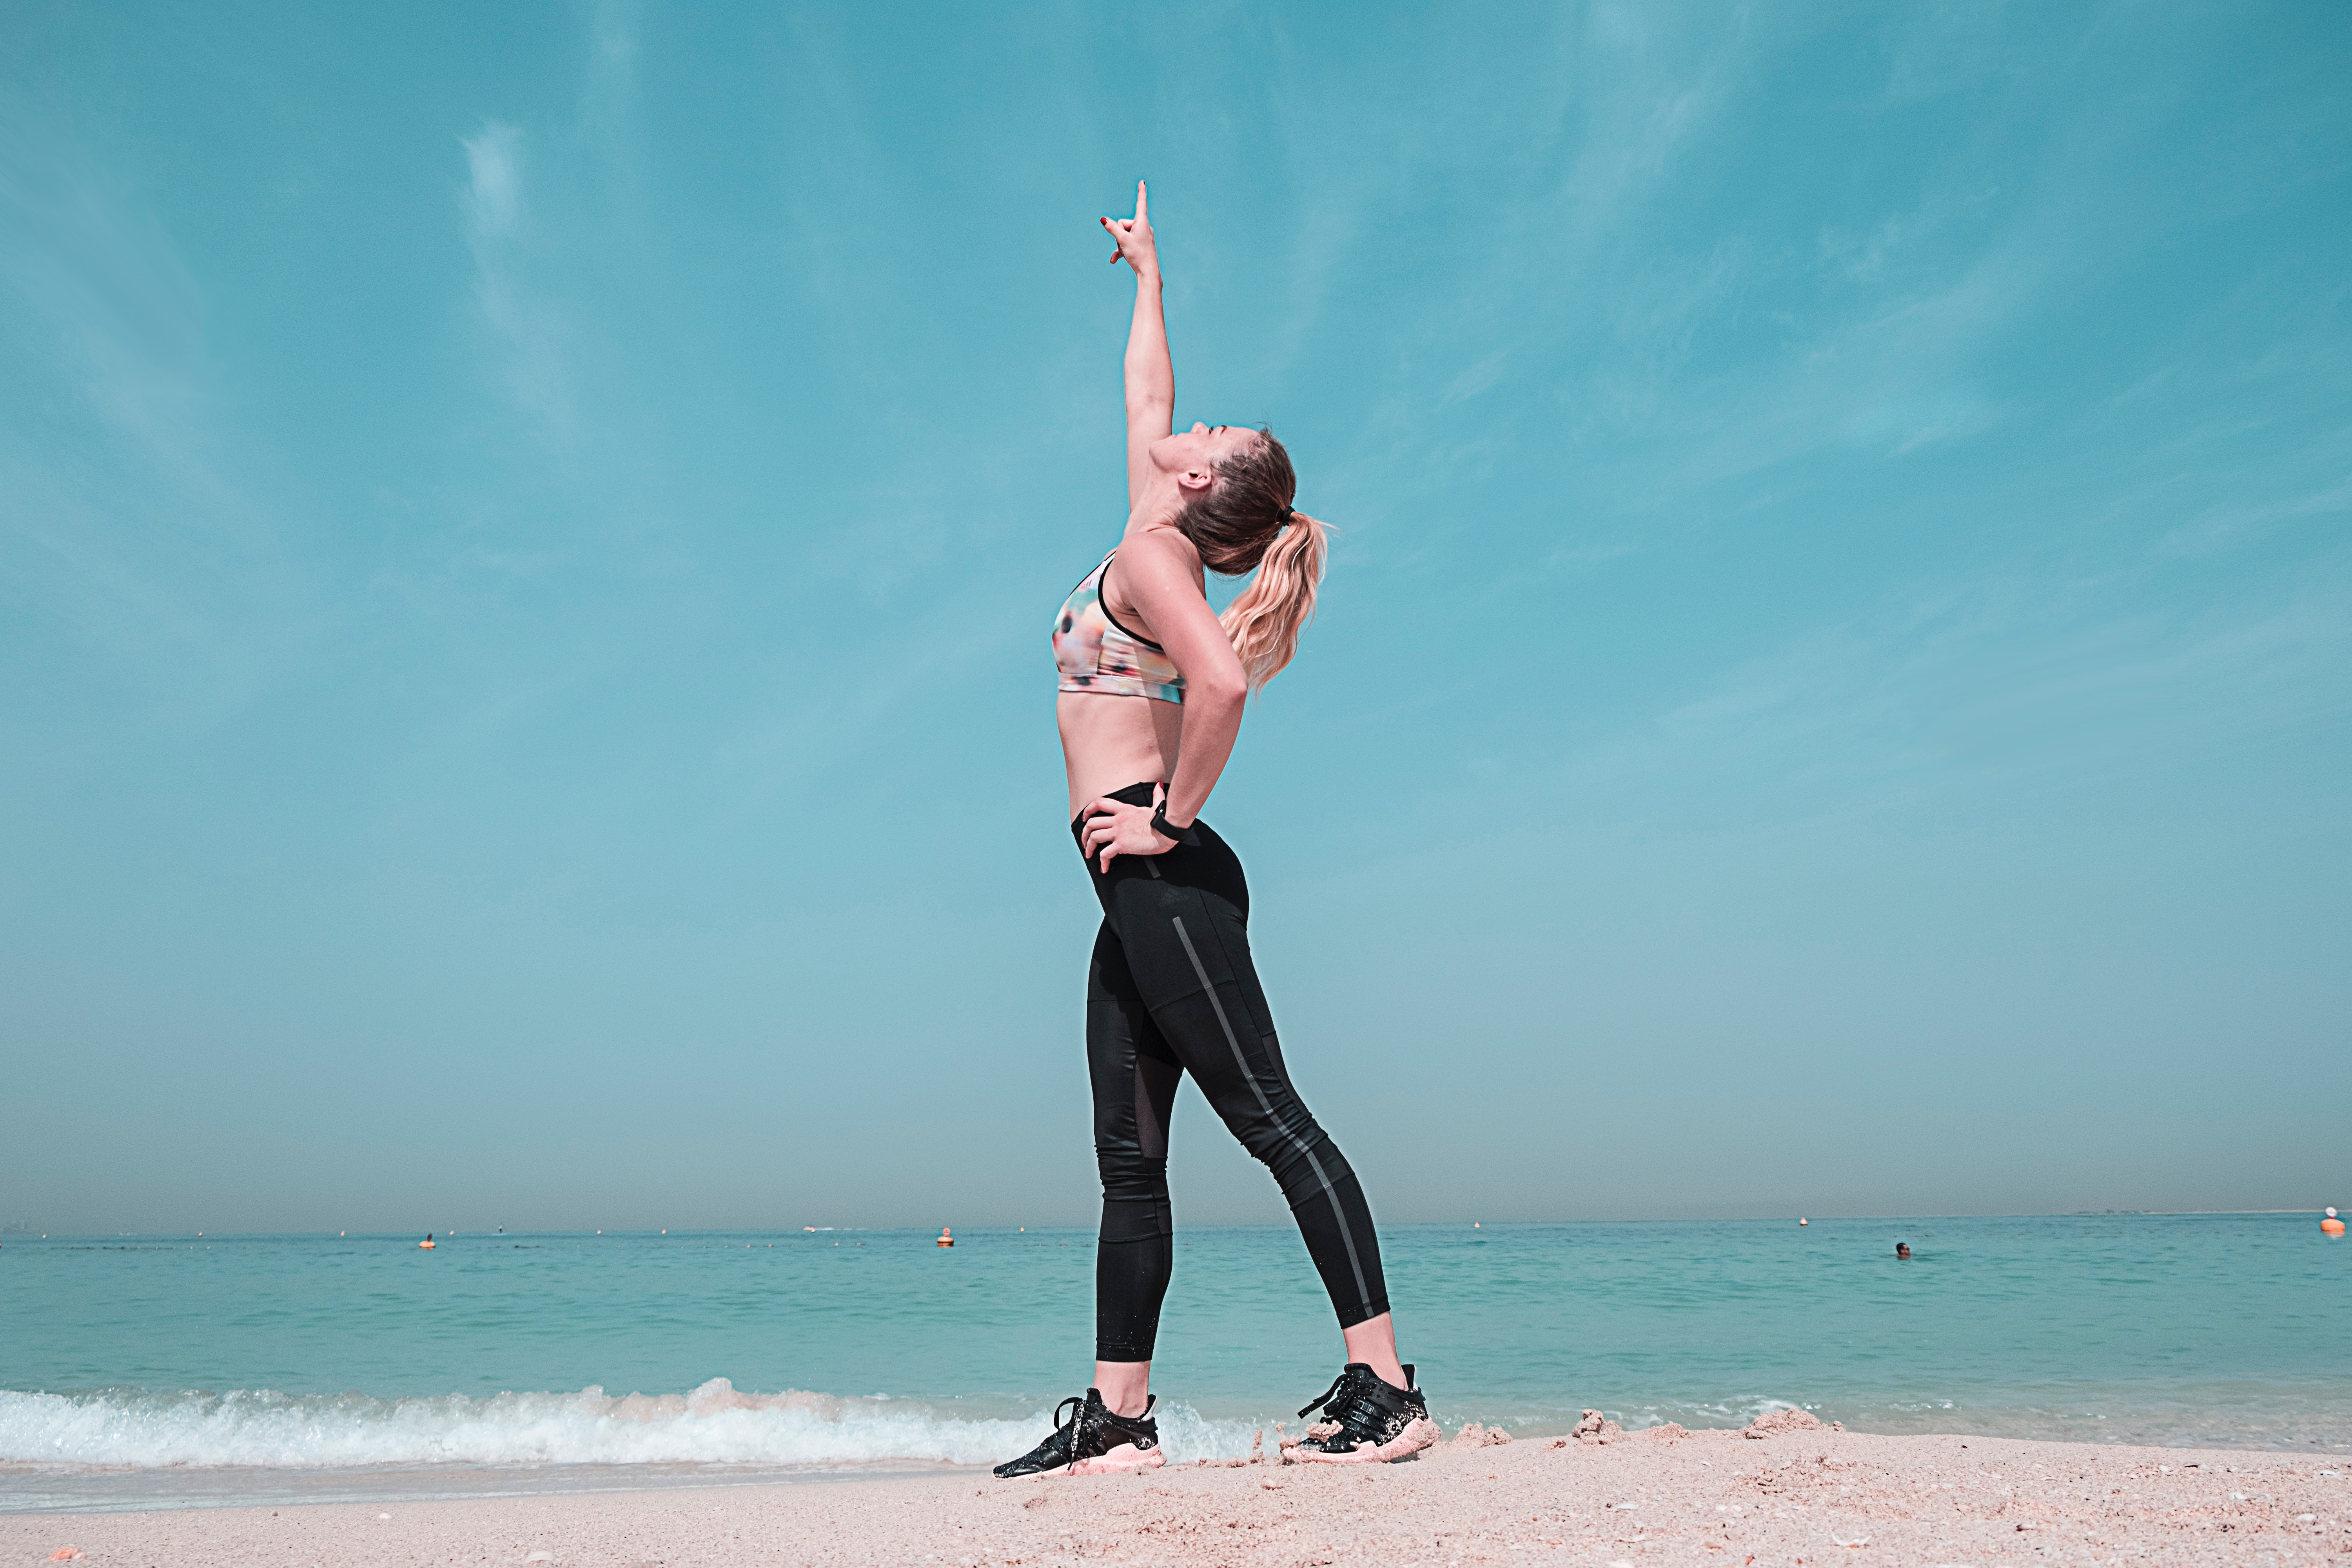
sky, beach, fun, vacation, sea, summer, footwear, happy, ocean, tourism, photography, cloud, recreation, landscape, leisure, sand, wave